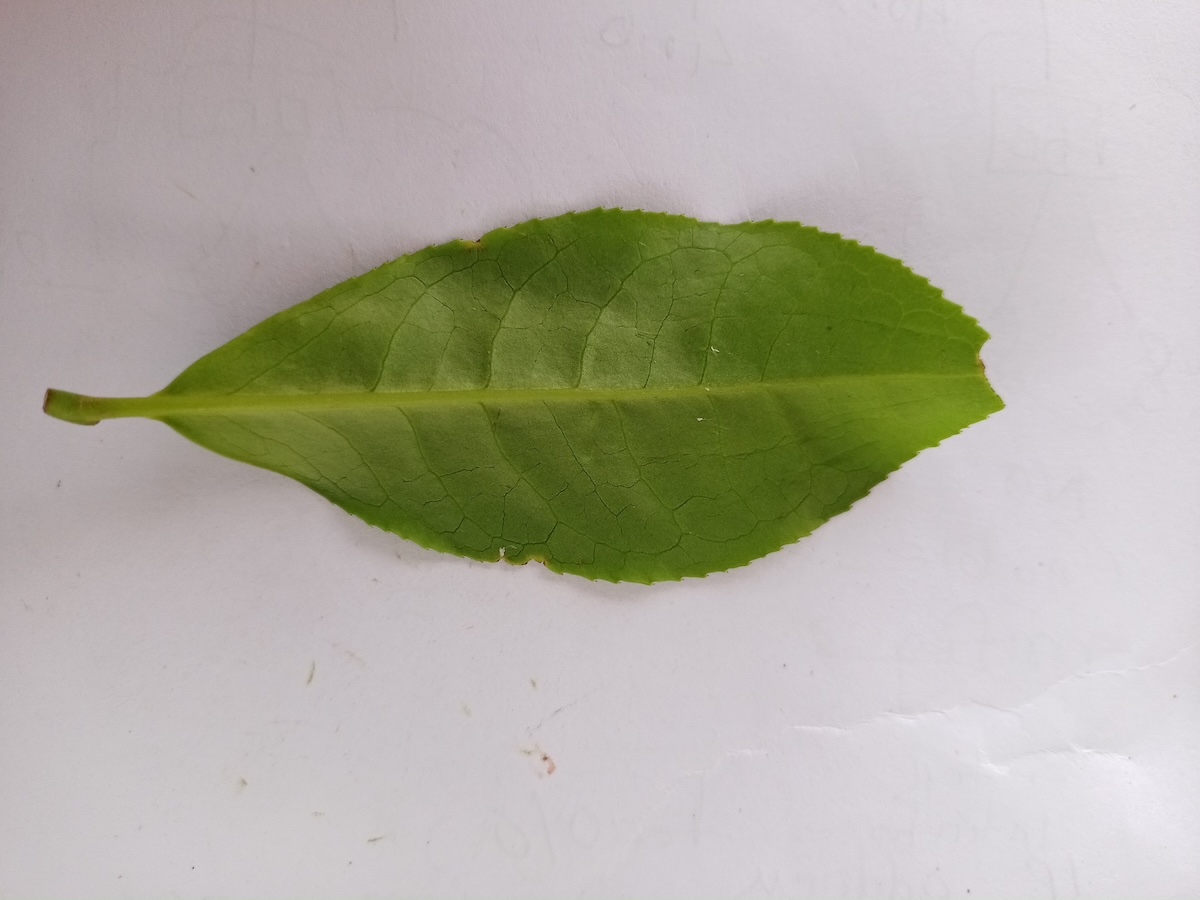
Label: Healthy leaf